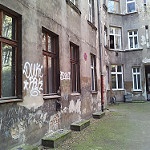
Label: buildings